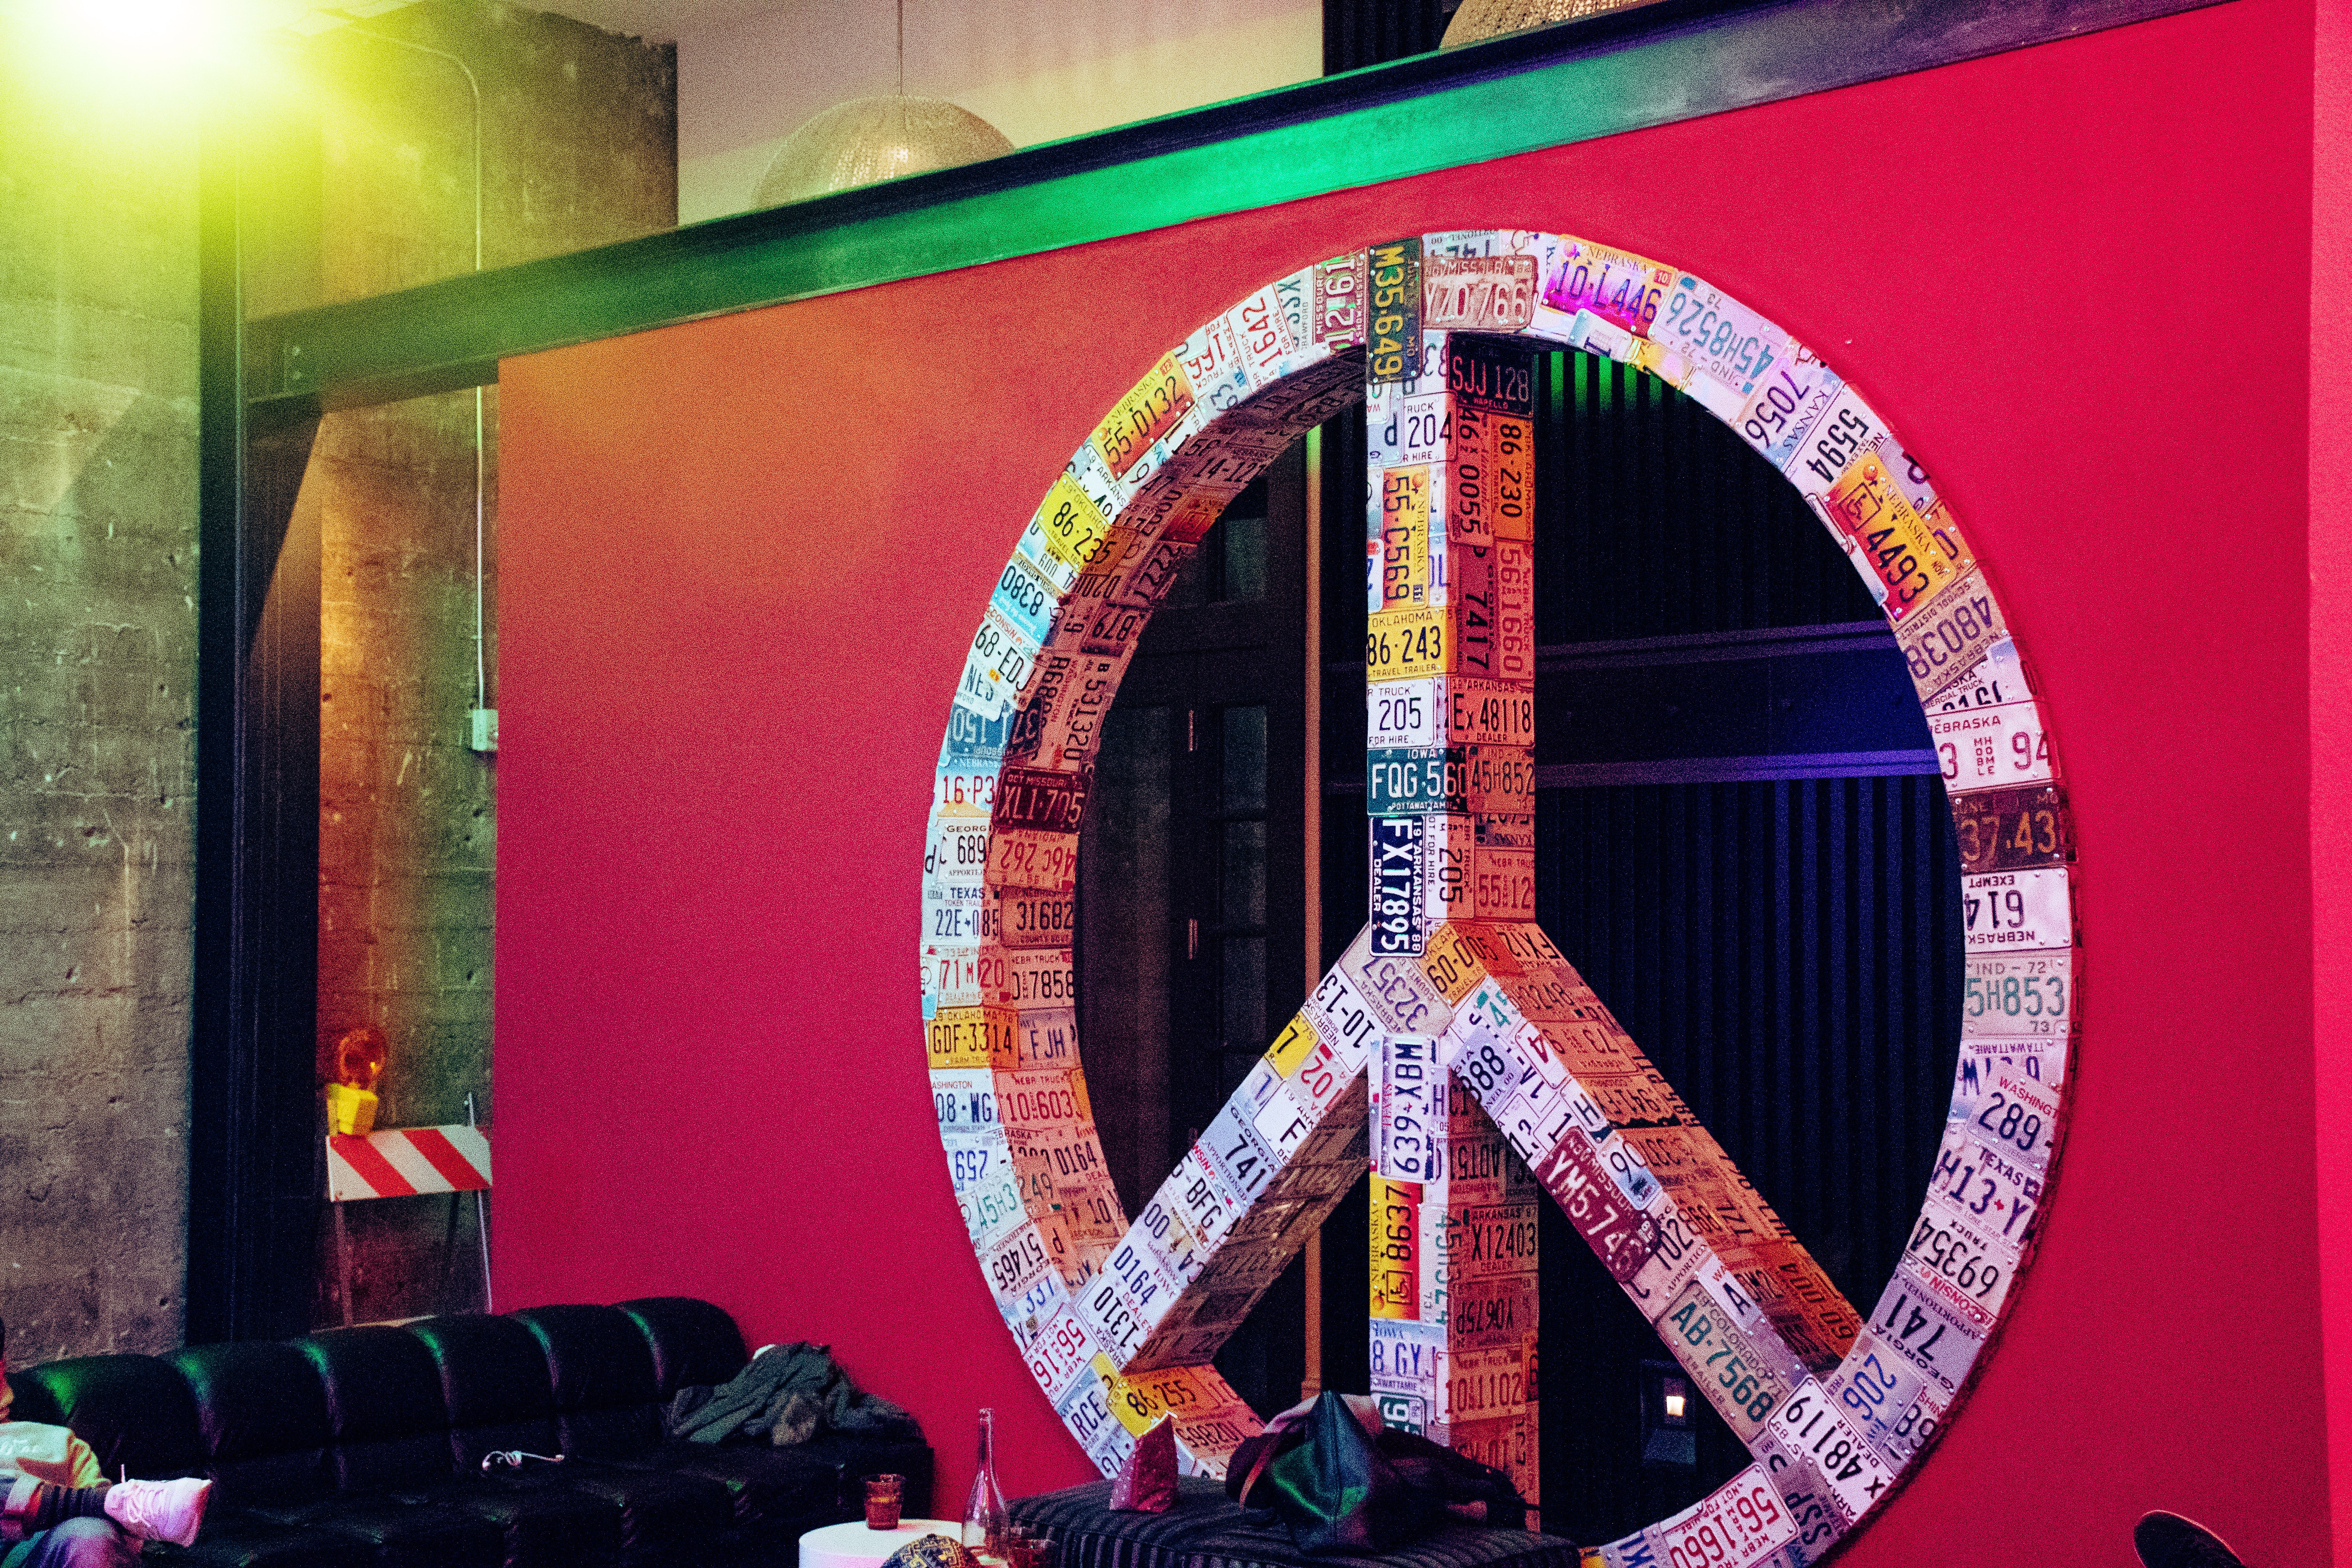
room, textile, circle, interior design, art, glass, graphics